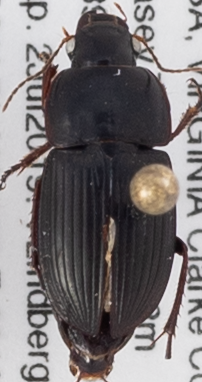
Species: Anisodactylus dulcicollis
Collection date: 2019-07-02
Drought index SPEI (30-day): -0.078
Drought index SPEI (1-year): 2.09
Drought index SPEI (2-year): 2.09